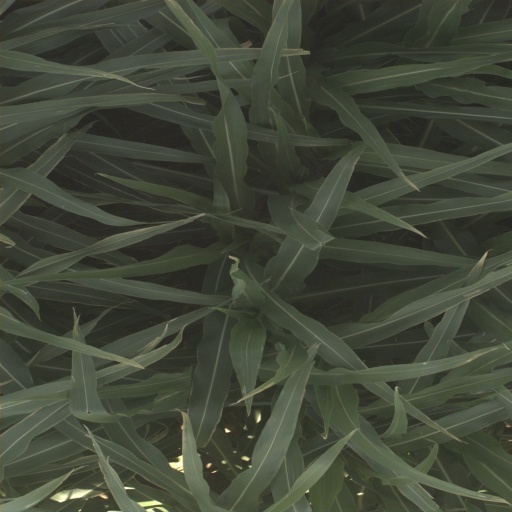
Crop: sorghum